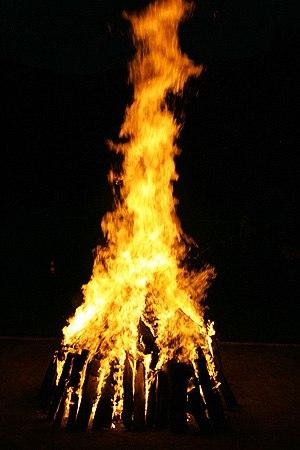
Feu du 1er août à Reinach